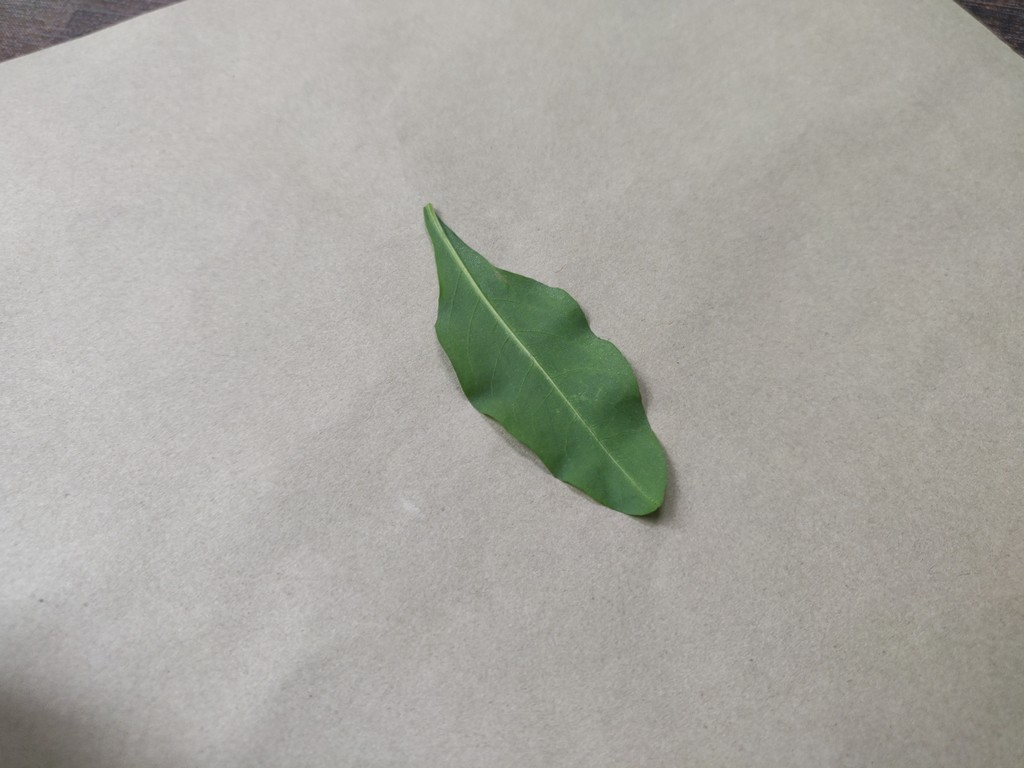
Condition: Healthy
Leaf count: single
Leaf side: back